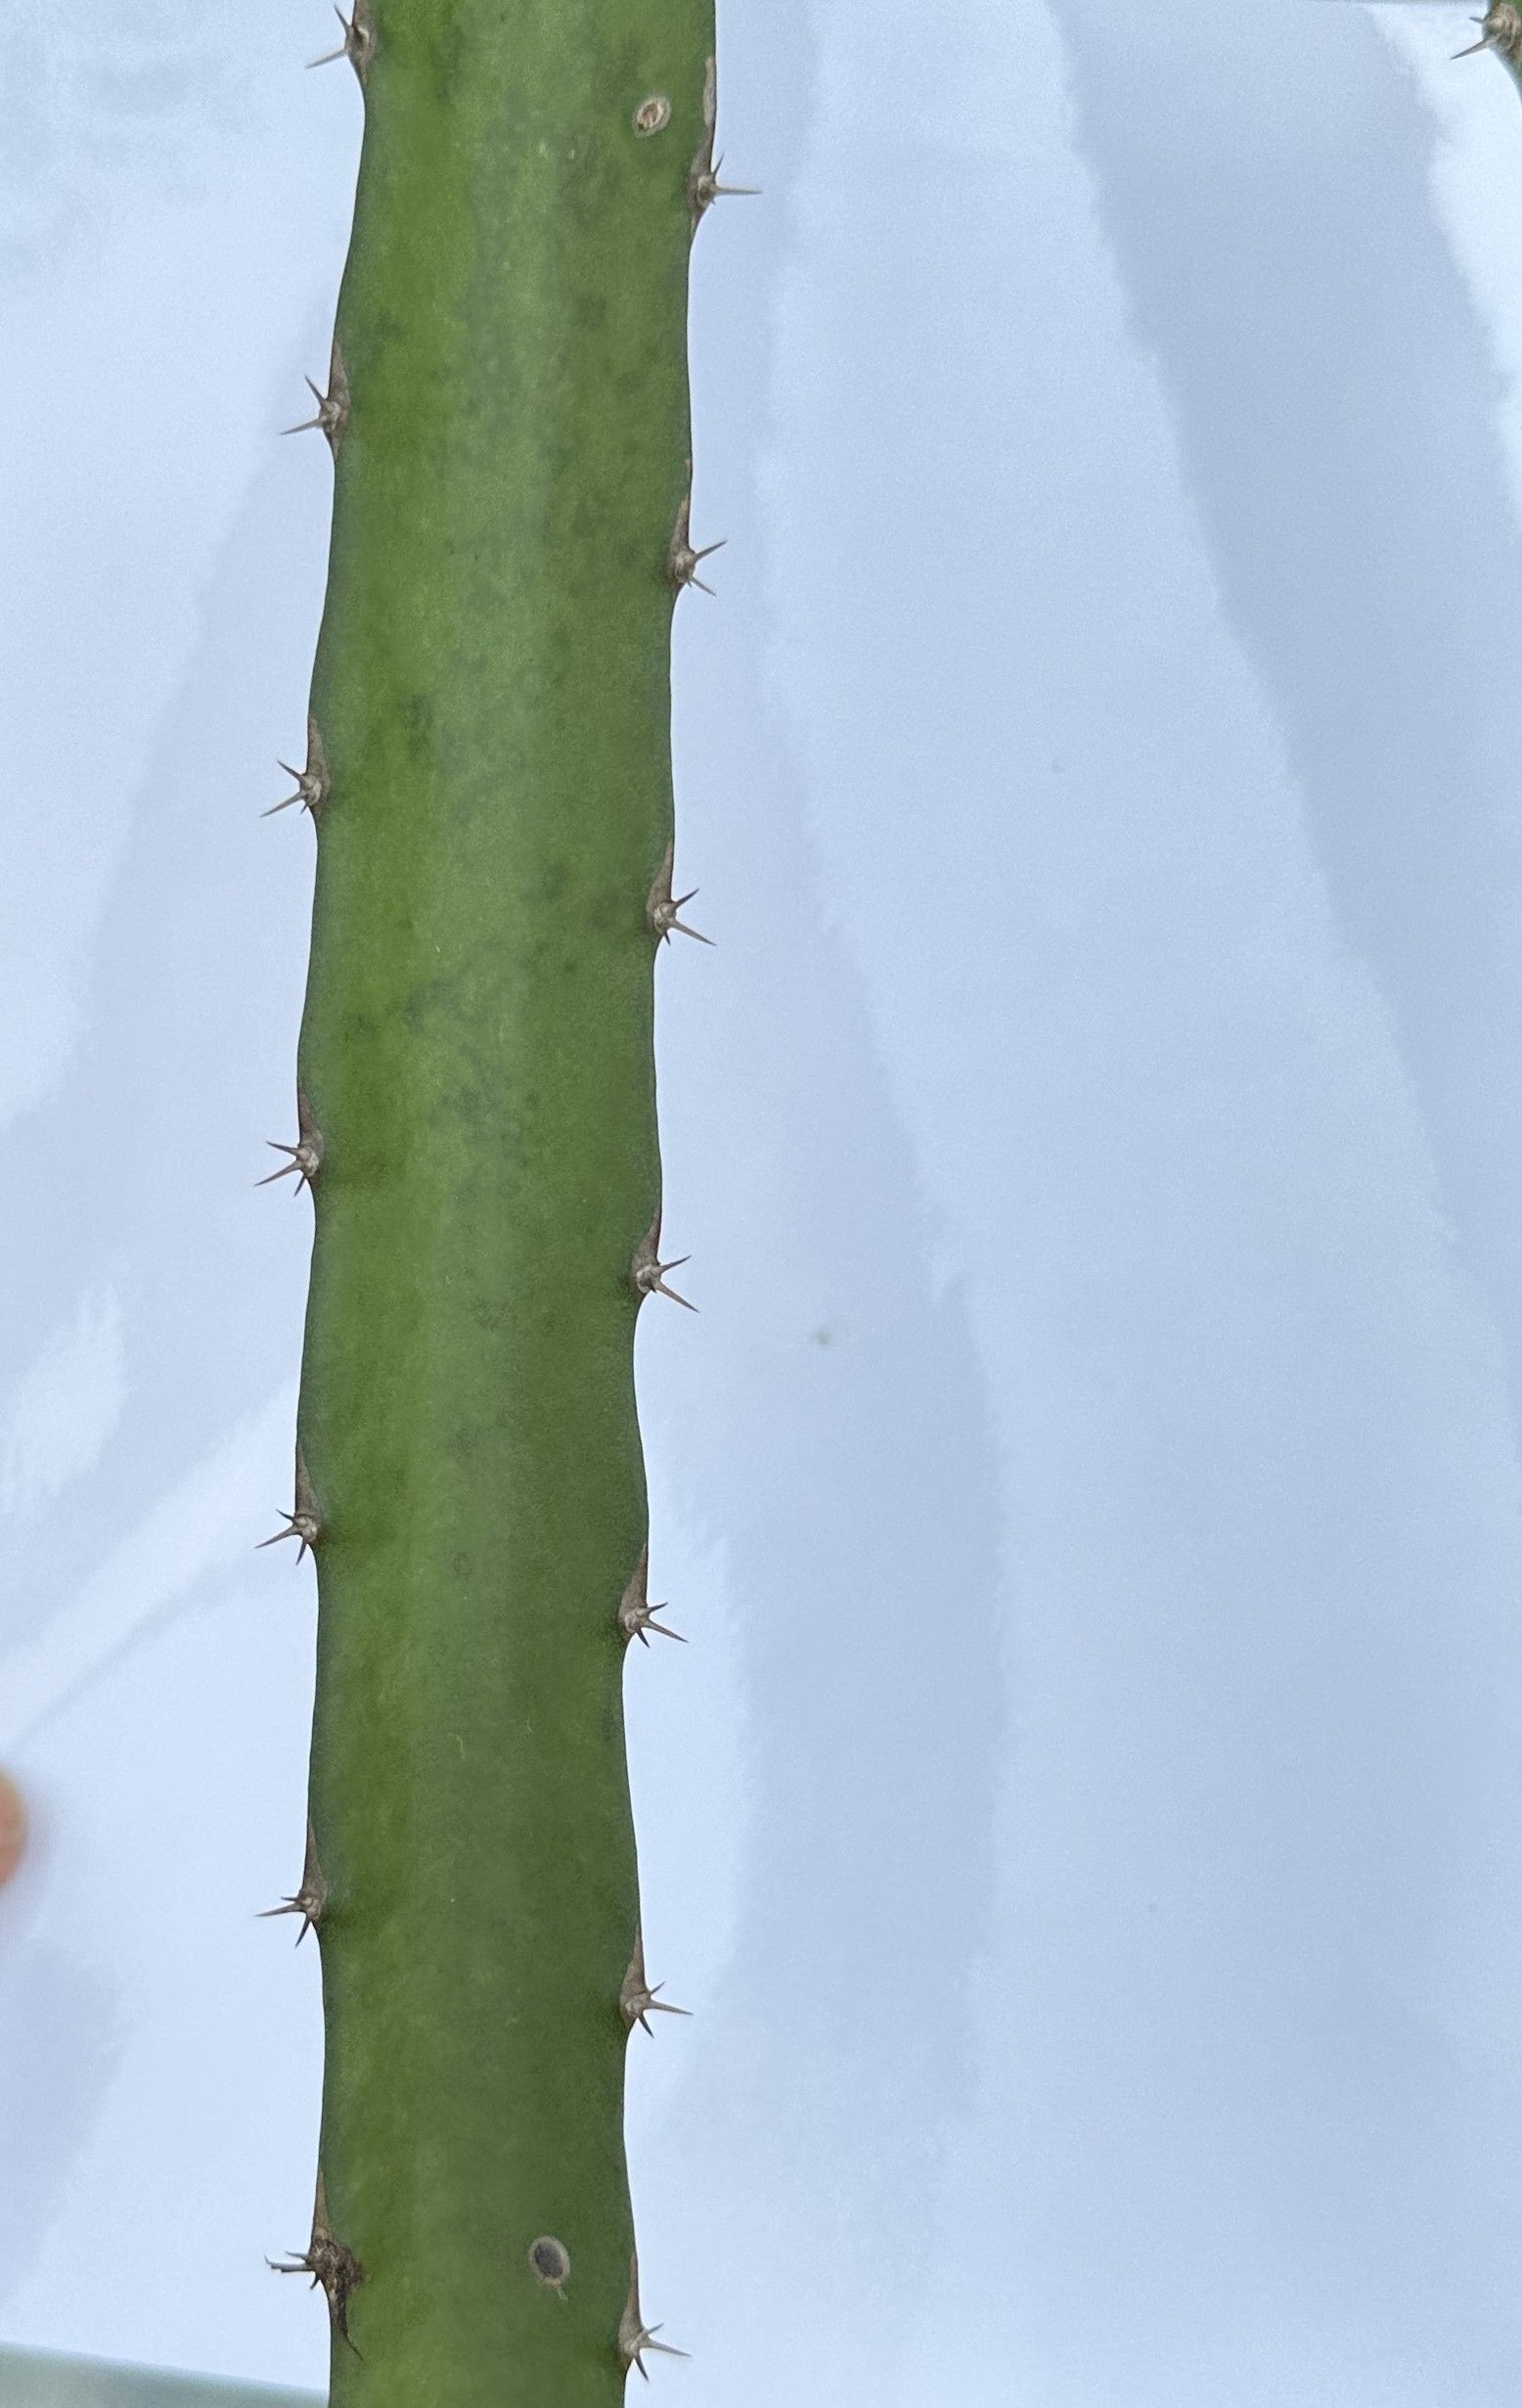
Label: Good leaf